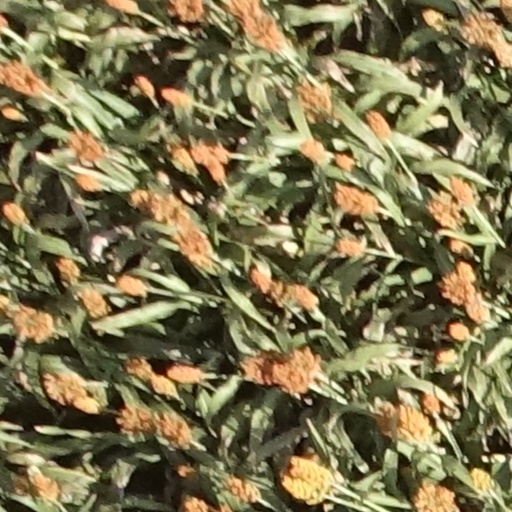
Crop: sorghum